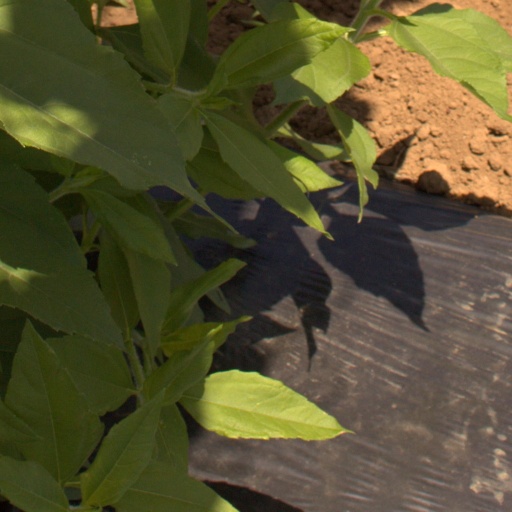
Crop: Jerusalem artichoke